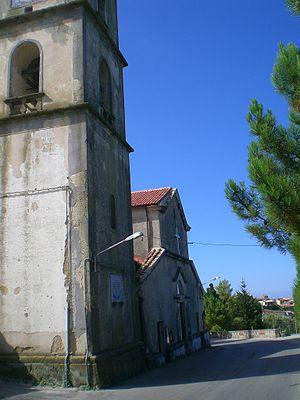
San Mauro Cilento est une commune italienne de la province de Salerne dans la région Campanie en Italie.